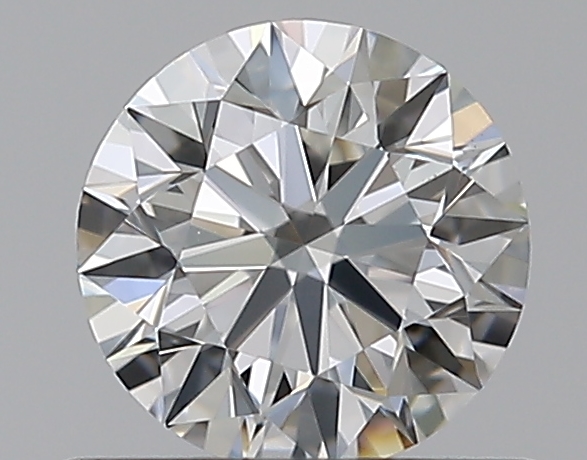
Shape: round
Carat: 0.5
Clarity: VS1
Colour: H
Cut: EX
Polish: EX
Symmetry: EX
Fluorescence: N
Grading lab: GIA
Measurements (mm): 5.06 x 5.09 x 3.18